The Ethel Walker School

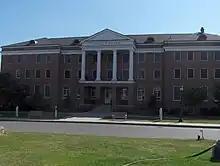

The Ethel Walker School, also commonly referred to as "Walker's", is a private, college preparatory, boarding and day school for girls in grades 7 through 12 plus postgraduate located in Simsbury, Connecticut.